Heidenau–Kurort Altenberg railway

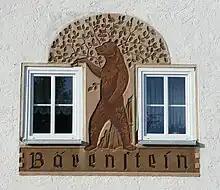
Sgraffito at Bärenstein station

At the end of December 2010, Regionalbahn RB72 (Heidenau–Kurort Altenberg) services were running on the line; there were additional Regional-Express RE19 (Dresden Hbf–Kurort Altenberg) services run on the weekends of the winter half year. A special feature of the route is that these additional trains are only run if the conditions are appropriate for winter sports. It is announced in the traditional media on Thursdays whether they are running. The 2008 timetable included a total of 14 pairs of regional railway train running between Heidenau and Altenberg. Apart from a few gaps in the morning, a regular-interval hourly service was offered on working days. On the weekends, services ran every two hours.